Andrei Ivanov (writer)

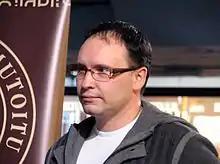
Andrei Ivanov (2014)

Andrei Ivanov (Russian: Андрей Вячеславович Иванов; born on 24 December 1971 in Tallinn) is an Estonian-Russian writer.